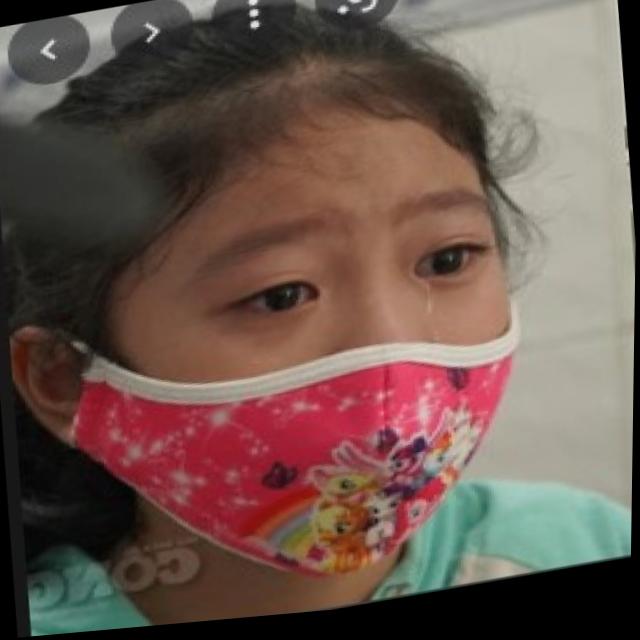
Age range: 0-12